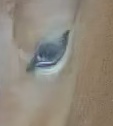
Face region: eyes (orbital_tightening_and_eye_area)
Pain indicator: not_present